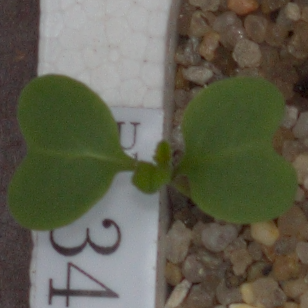
Label: charlock